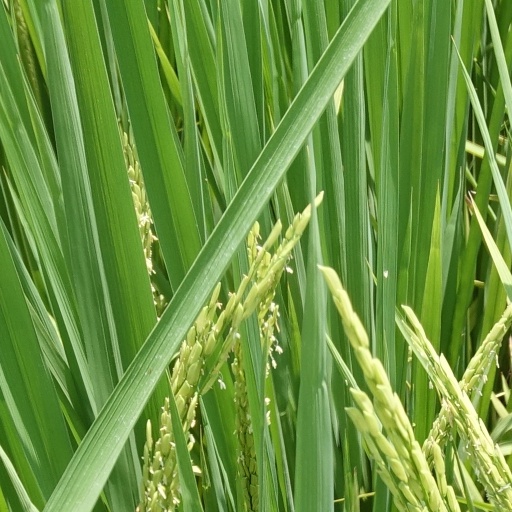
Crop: rice